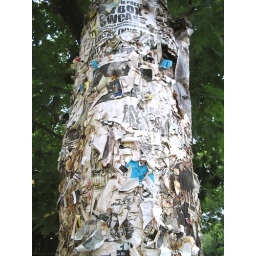
Pretty much every telephone pole in the city looks like this.